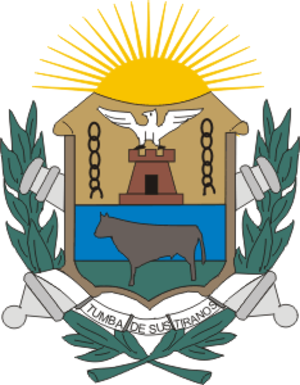
Anzoátegui est un État du Venezuela. Sa capitale est Barcelona. En 2011, sa population s'élève à 1 469 747 habitants.
Aragua de Barcelona est une localité du Venezuela, chef-lieu de la municipalité d'Aragua dans l'État d'Anzoátegui.
Francisco de Miranda est l'une des 21 municipalités de l'État d'Anzoátegui au Venezuela. Son chef-lieu est Pariaguán. En 2011, la population s'élève à 43 173 habitants.